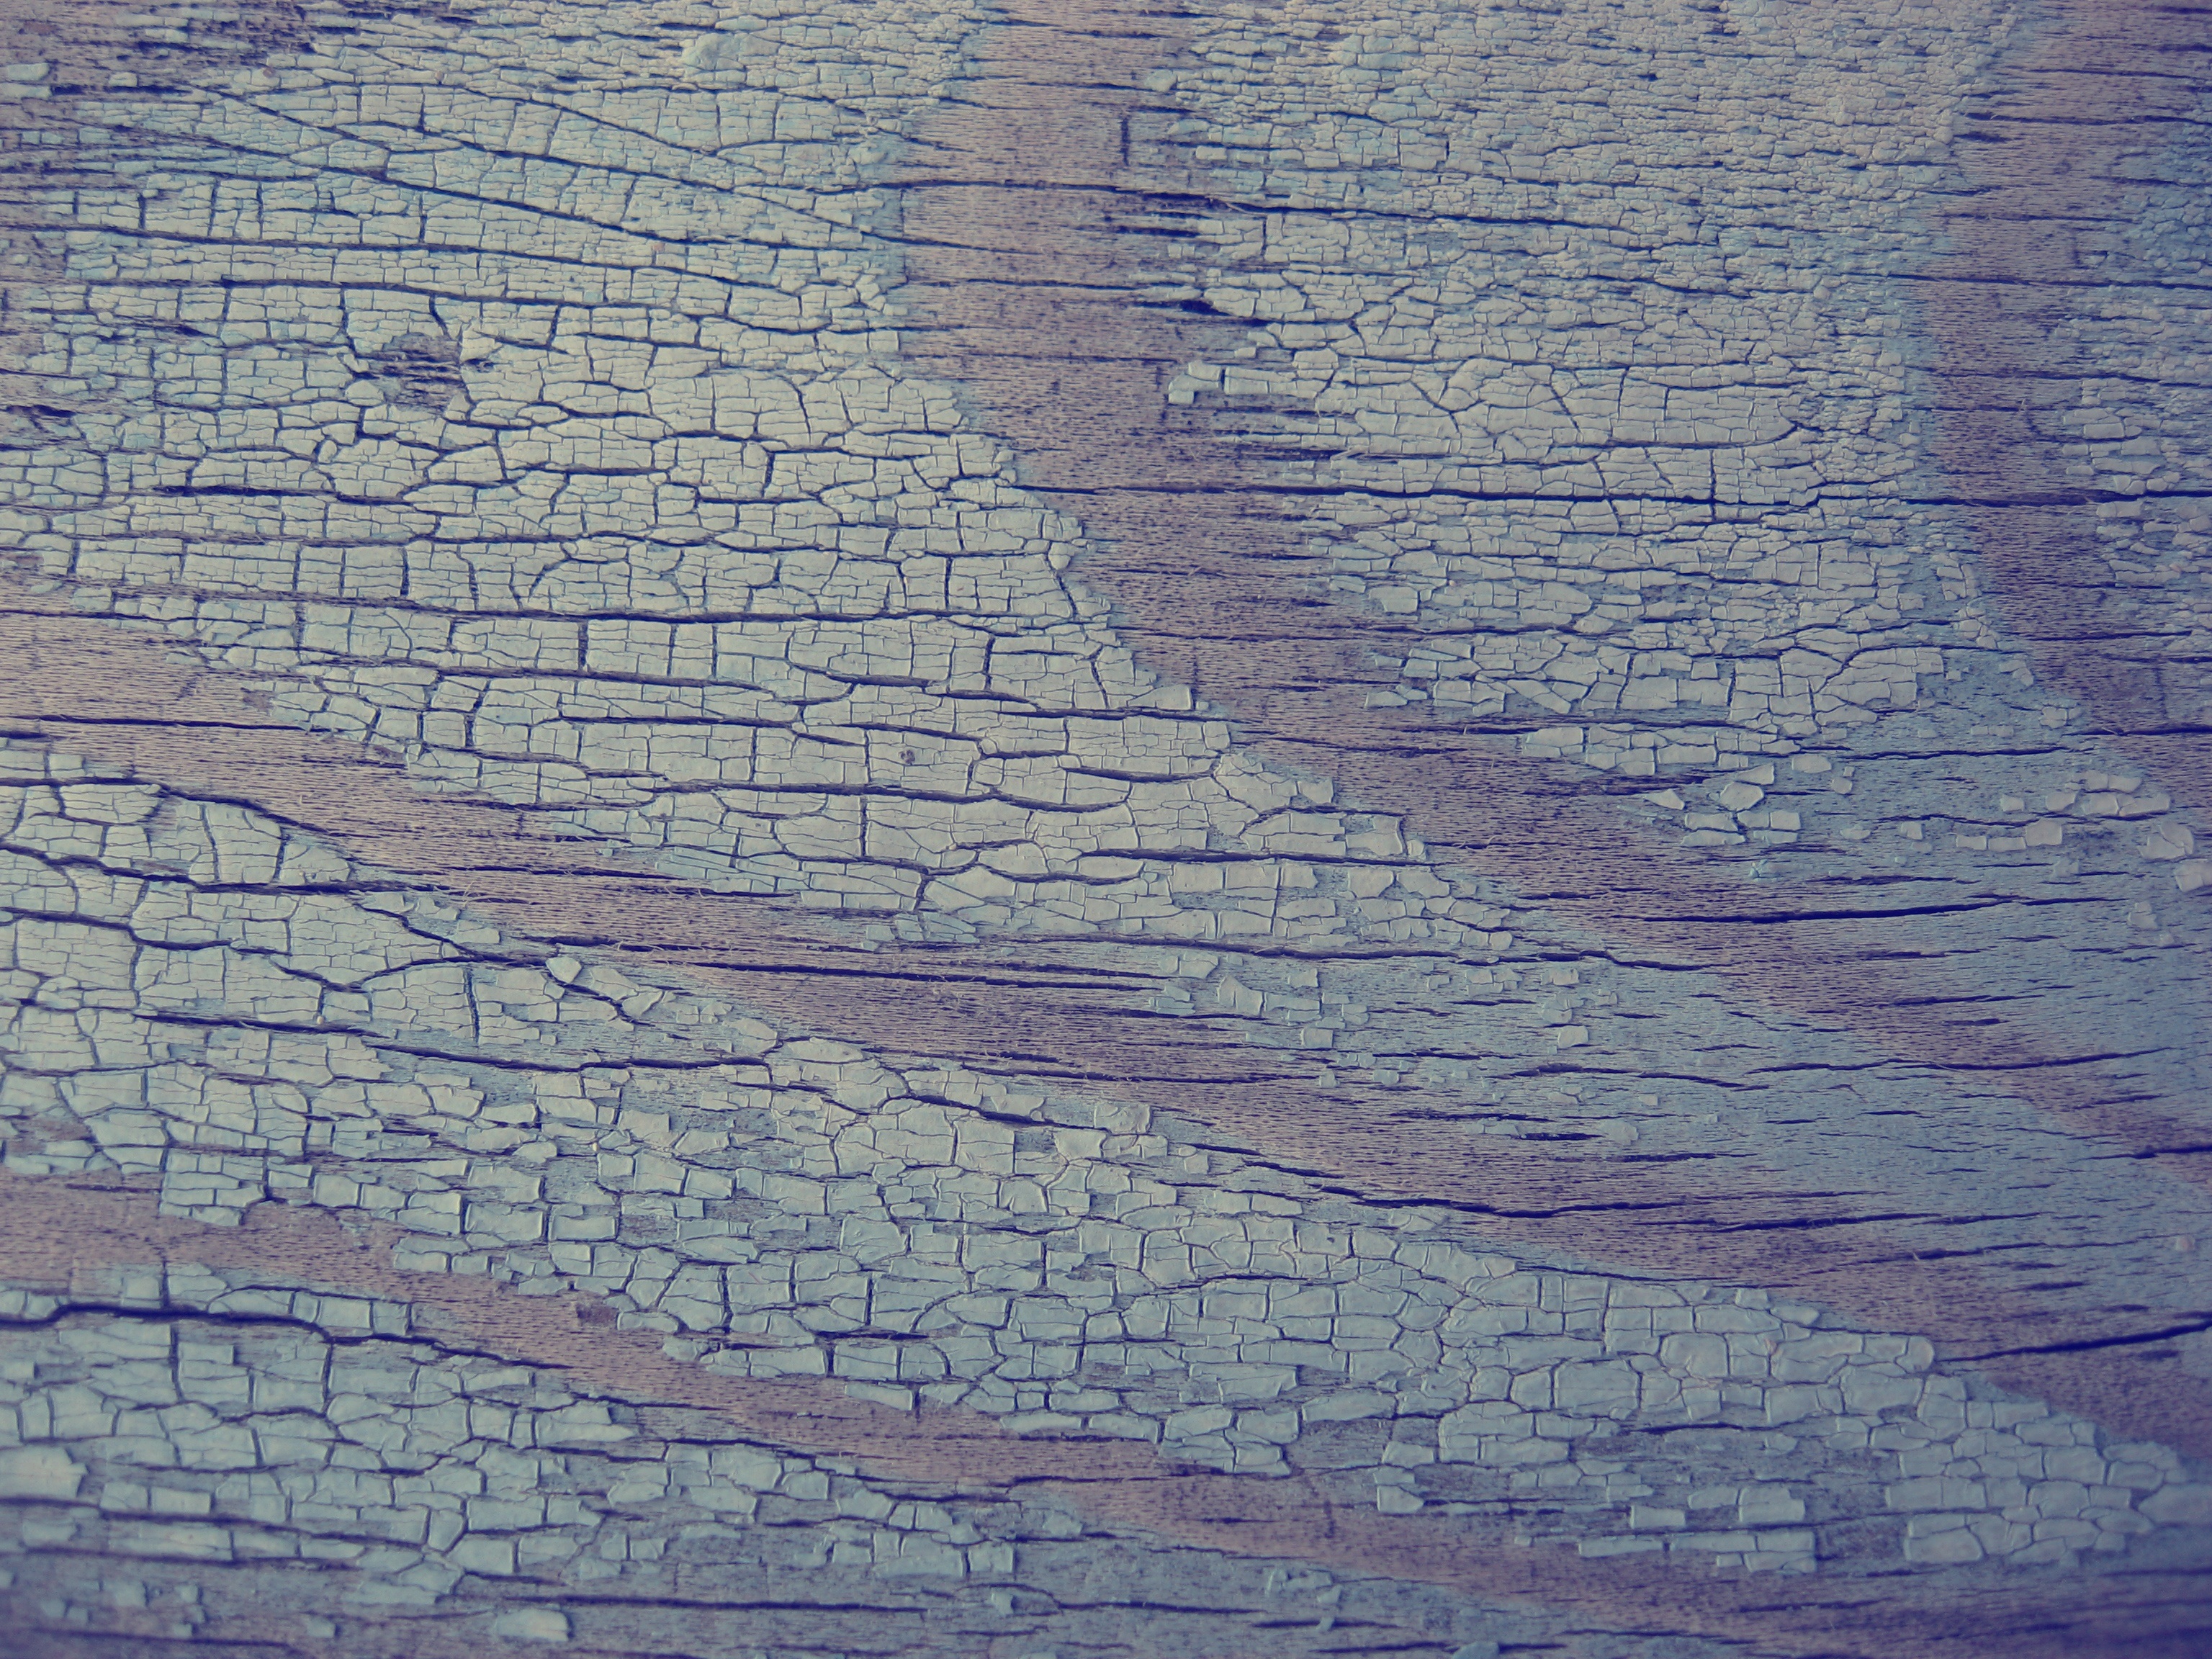
tree, wood, vintage, retro, texture, floor, old, wall, rustic, asphalt, line, soil, rough, blue, closeup, lumber, shape, road surface, wood texture, natural texture